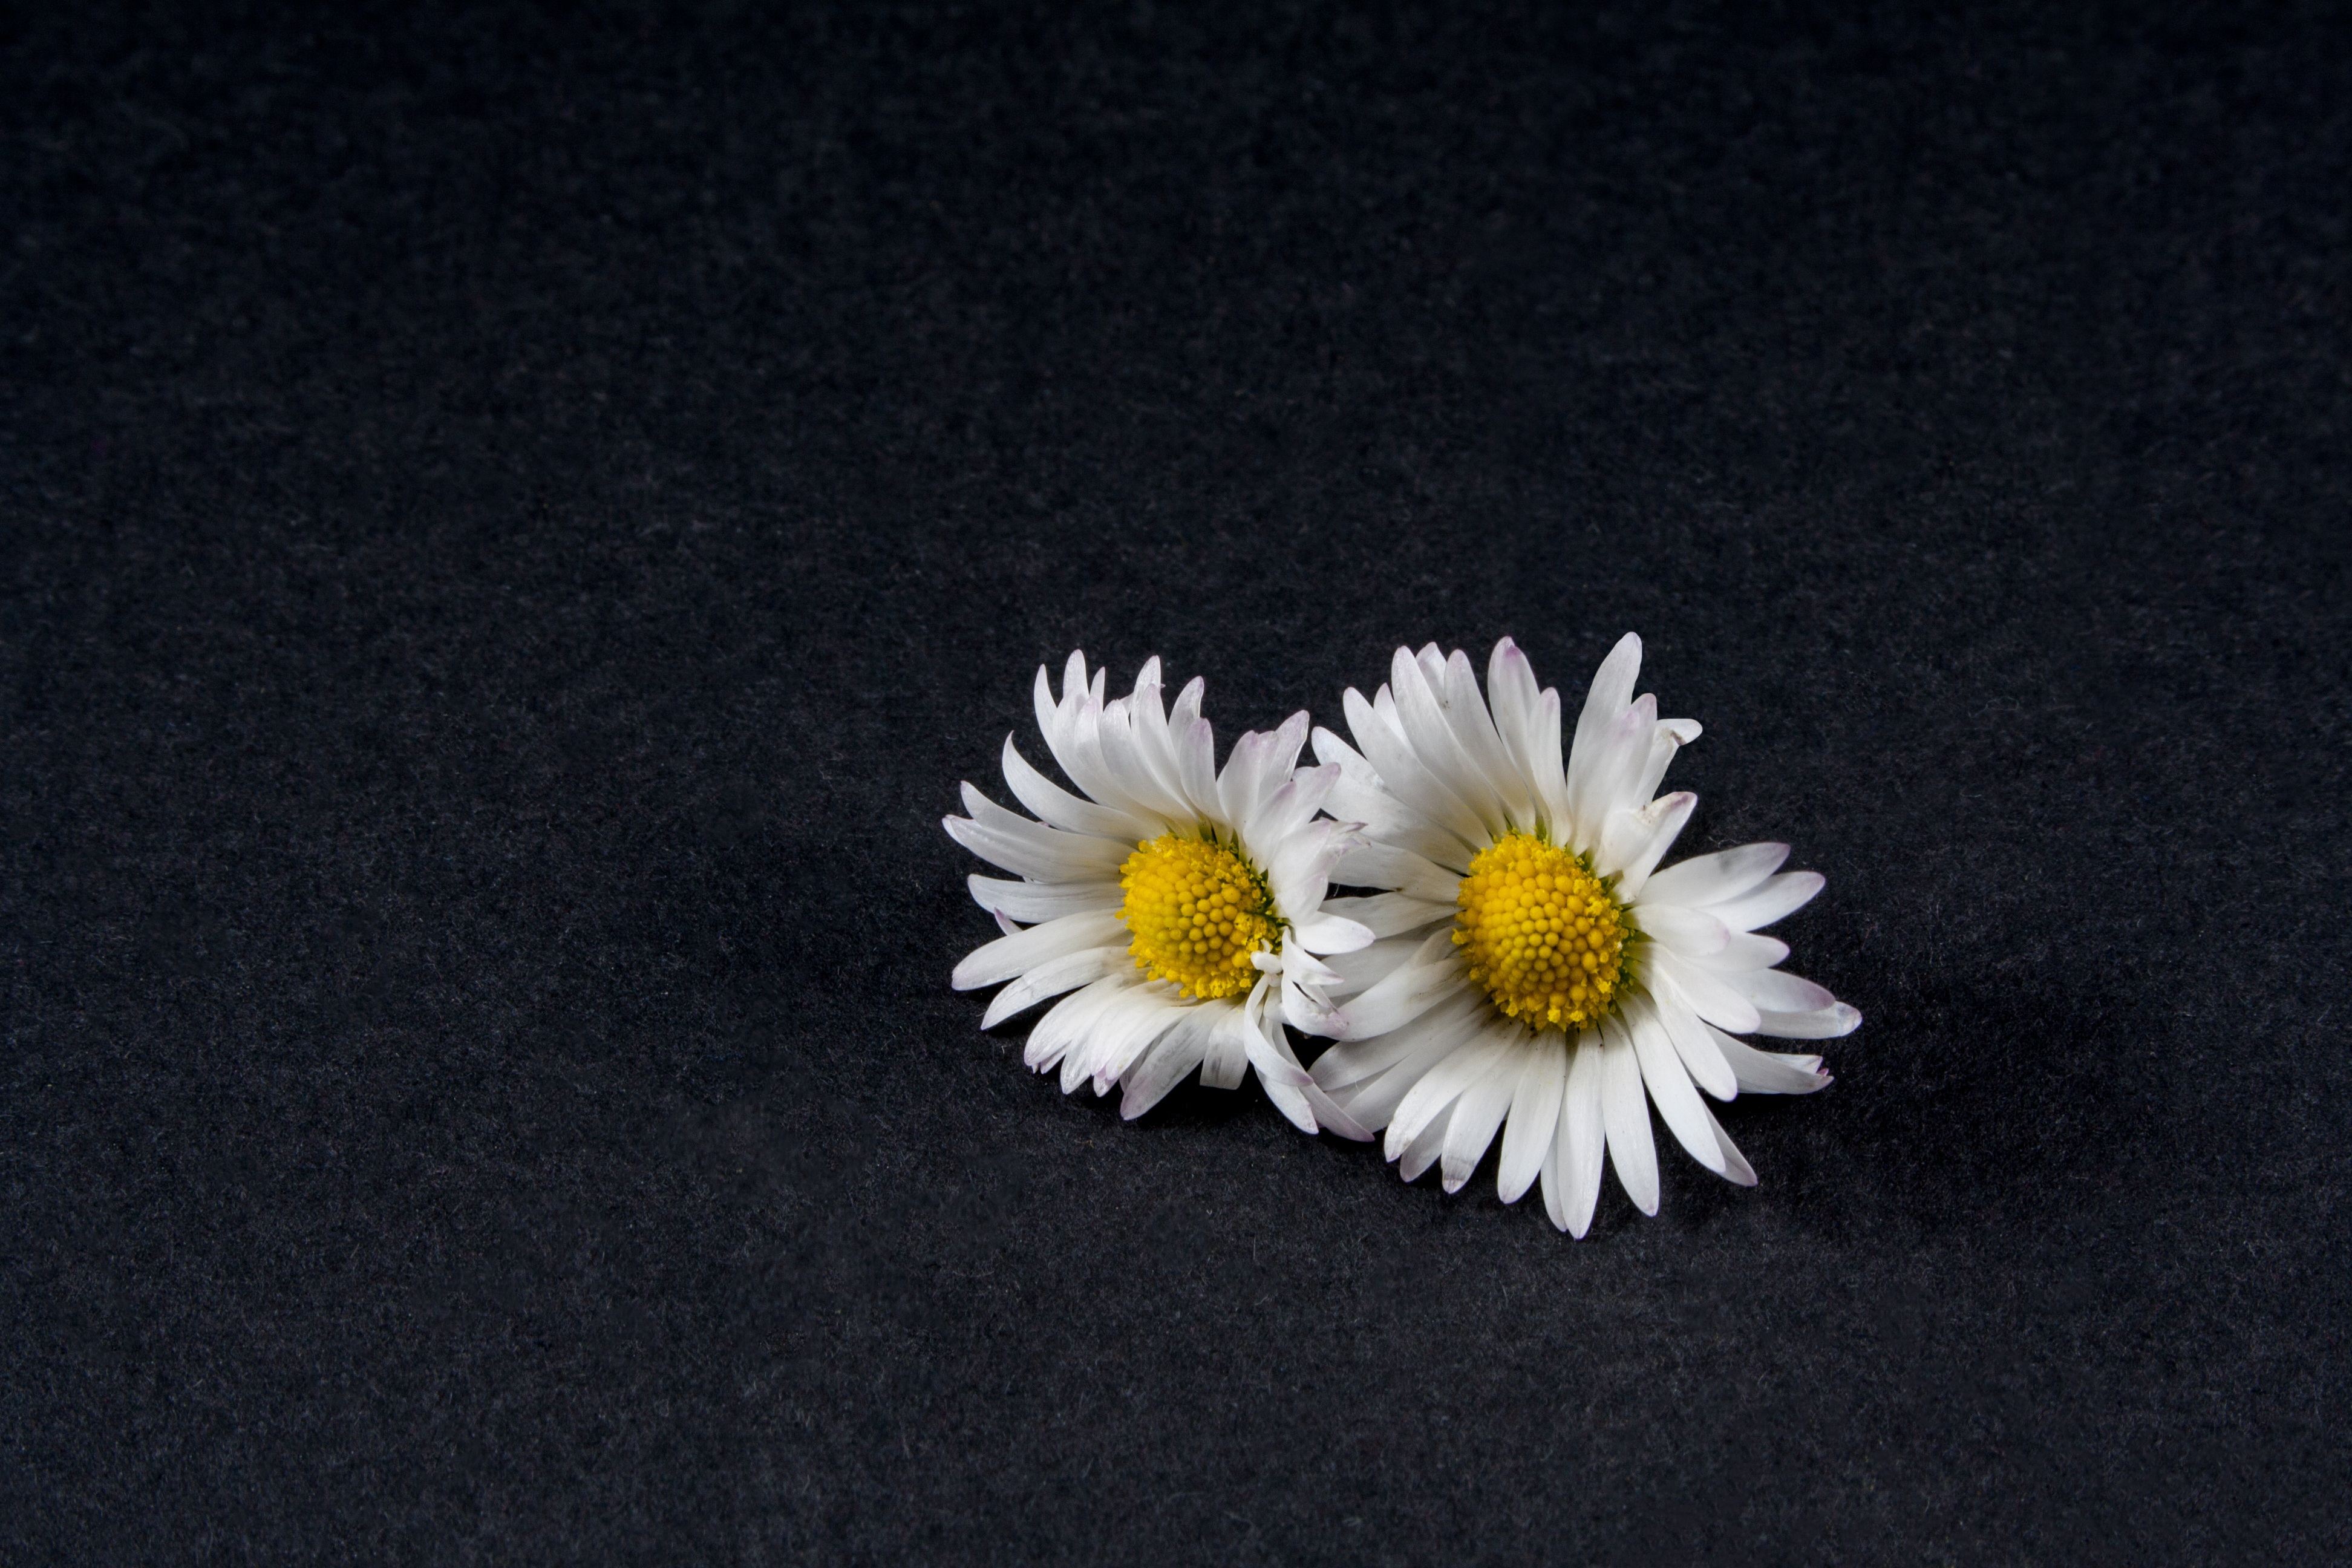
blossom, plant, white, flower, petal, bloom, daisy, darkness, yellow, close, flora, still life, wild flower, close up, macro photography, daisy family, small flower, white yellow, still life photography, oxeye daisy, computer wallpaper, chrysanths